Italian Grisons

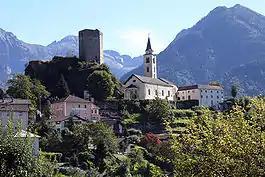
Village of Santa Maria in Calanca in the Moesa Region

Located in the southernmost part of the canton, it comprises (from west to east) of the region of Moesa, the municipality of Bregaglia in the Region of Maloja and the region of Bernina. It has a population of about 15,000, of which more than 85% speak standard Italian or Lombard. The village and former municipality in Bivio in the district of Albula, located to the north of Bregaglia, once had an Italian-speaking plurality as well. Between 1980 and 1990, however, it was overtaken by German, which is now the majority language of the village.